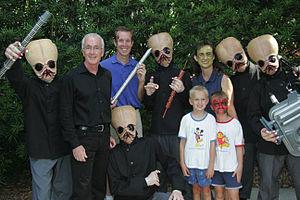
La liste des espèces encyclopédiques de Star Wars recense les noms et les présentations simplifiées des principales espèces intelligentes, animales et végétales de la saga cinématographique et entièrement ou en grande partie centrées sur la présentation des espèces comme The New Essential Guide to Alien Species de Ann Margaret Lewis et Helen Keier, l’Ultimate Star Wars de Ryder Windham, L'Atlas de Daniel Wallace et Jason Fry, L'Encyclopédie visuelle de Tricia Barr, Adam Bray et Cole Horton ou Alien archive de Katrina Pallant et Nathalie Clubb. Les espèces non présentées dans ces encyclopédies, même si elles sont considérées par certains comme importantes, sont exclues du recensement.